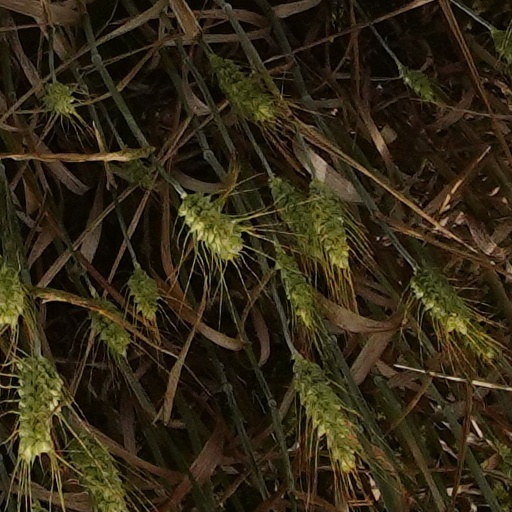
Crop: wheat